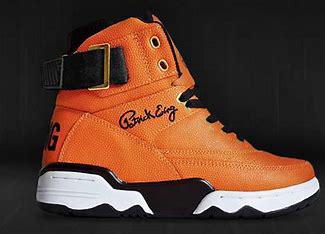
Brand: Ewing
Model: 33 Hi